Sand River Convention

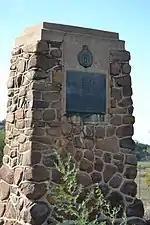
Memorial at the site

South African Republic authorities claimed the British contravened the treaty in 1853, with a British citizen, the missionary David Livingstone, supplying, storing, and making repairs to materials of war for the native tribes. Commandant Scholtz and his men confiscated a large number of rifles and amounts of ammunition and equipment from Livingstone's home. The British in turn claimed that the Boers were keeping slaves under the Inboekstelsel system. The Boers responded that the acts of a few criminals and criminal gangs cannot be claimed to be that of an entire nation.